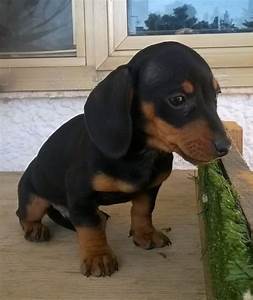
Label: dog